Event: Nepal Earthquake
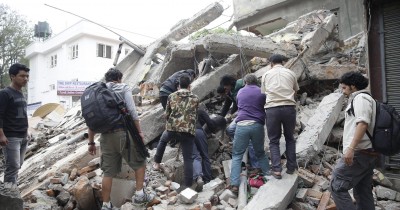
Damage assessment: damage